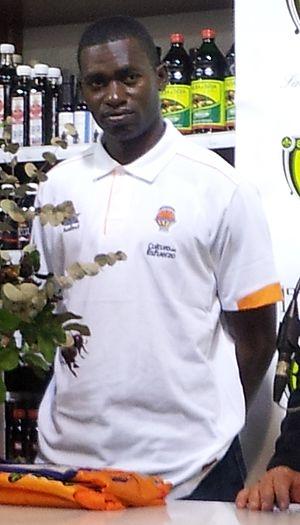
Romain Guessagba-Sato-Lebel, généralement connu sous le nom de Romain Sato, est un joueur centrafricain de basket-ball. Il joue au poste d'ailier.